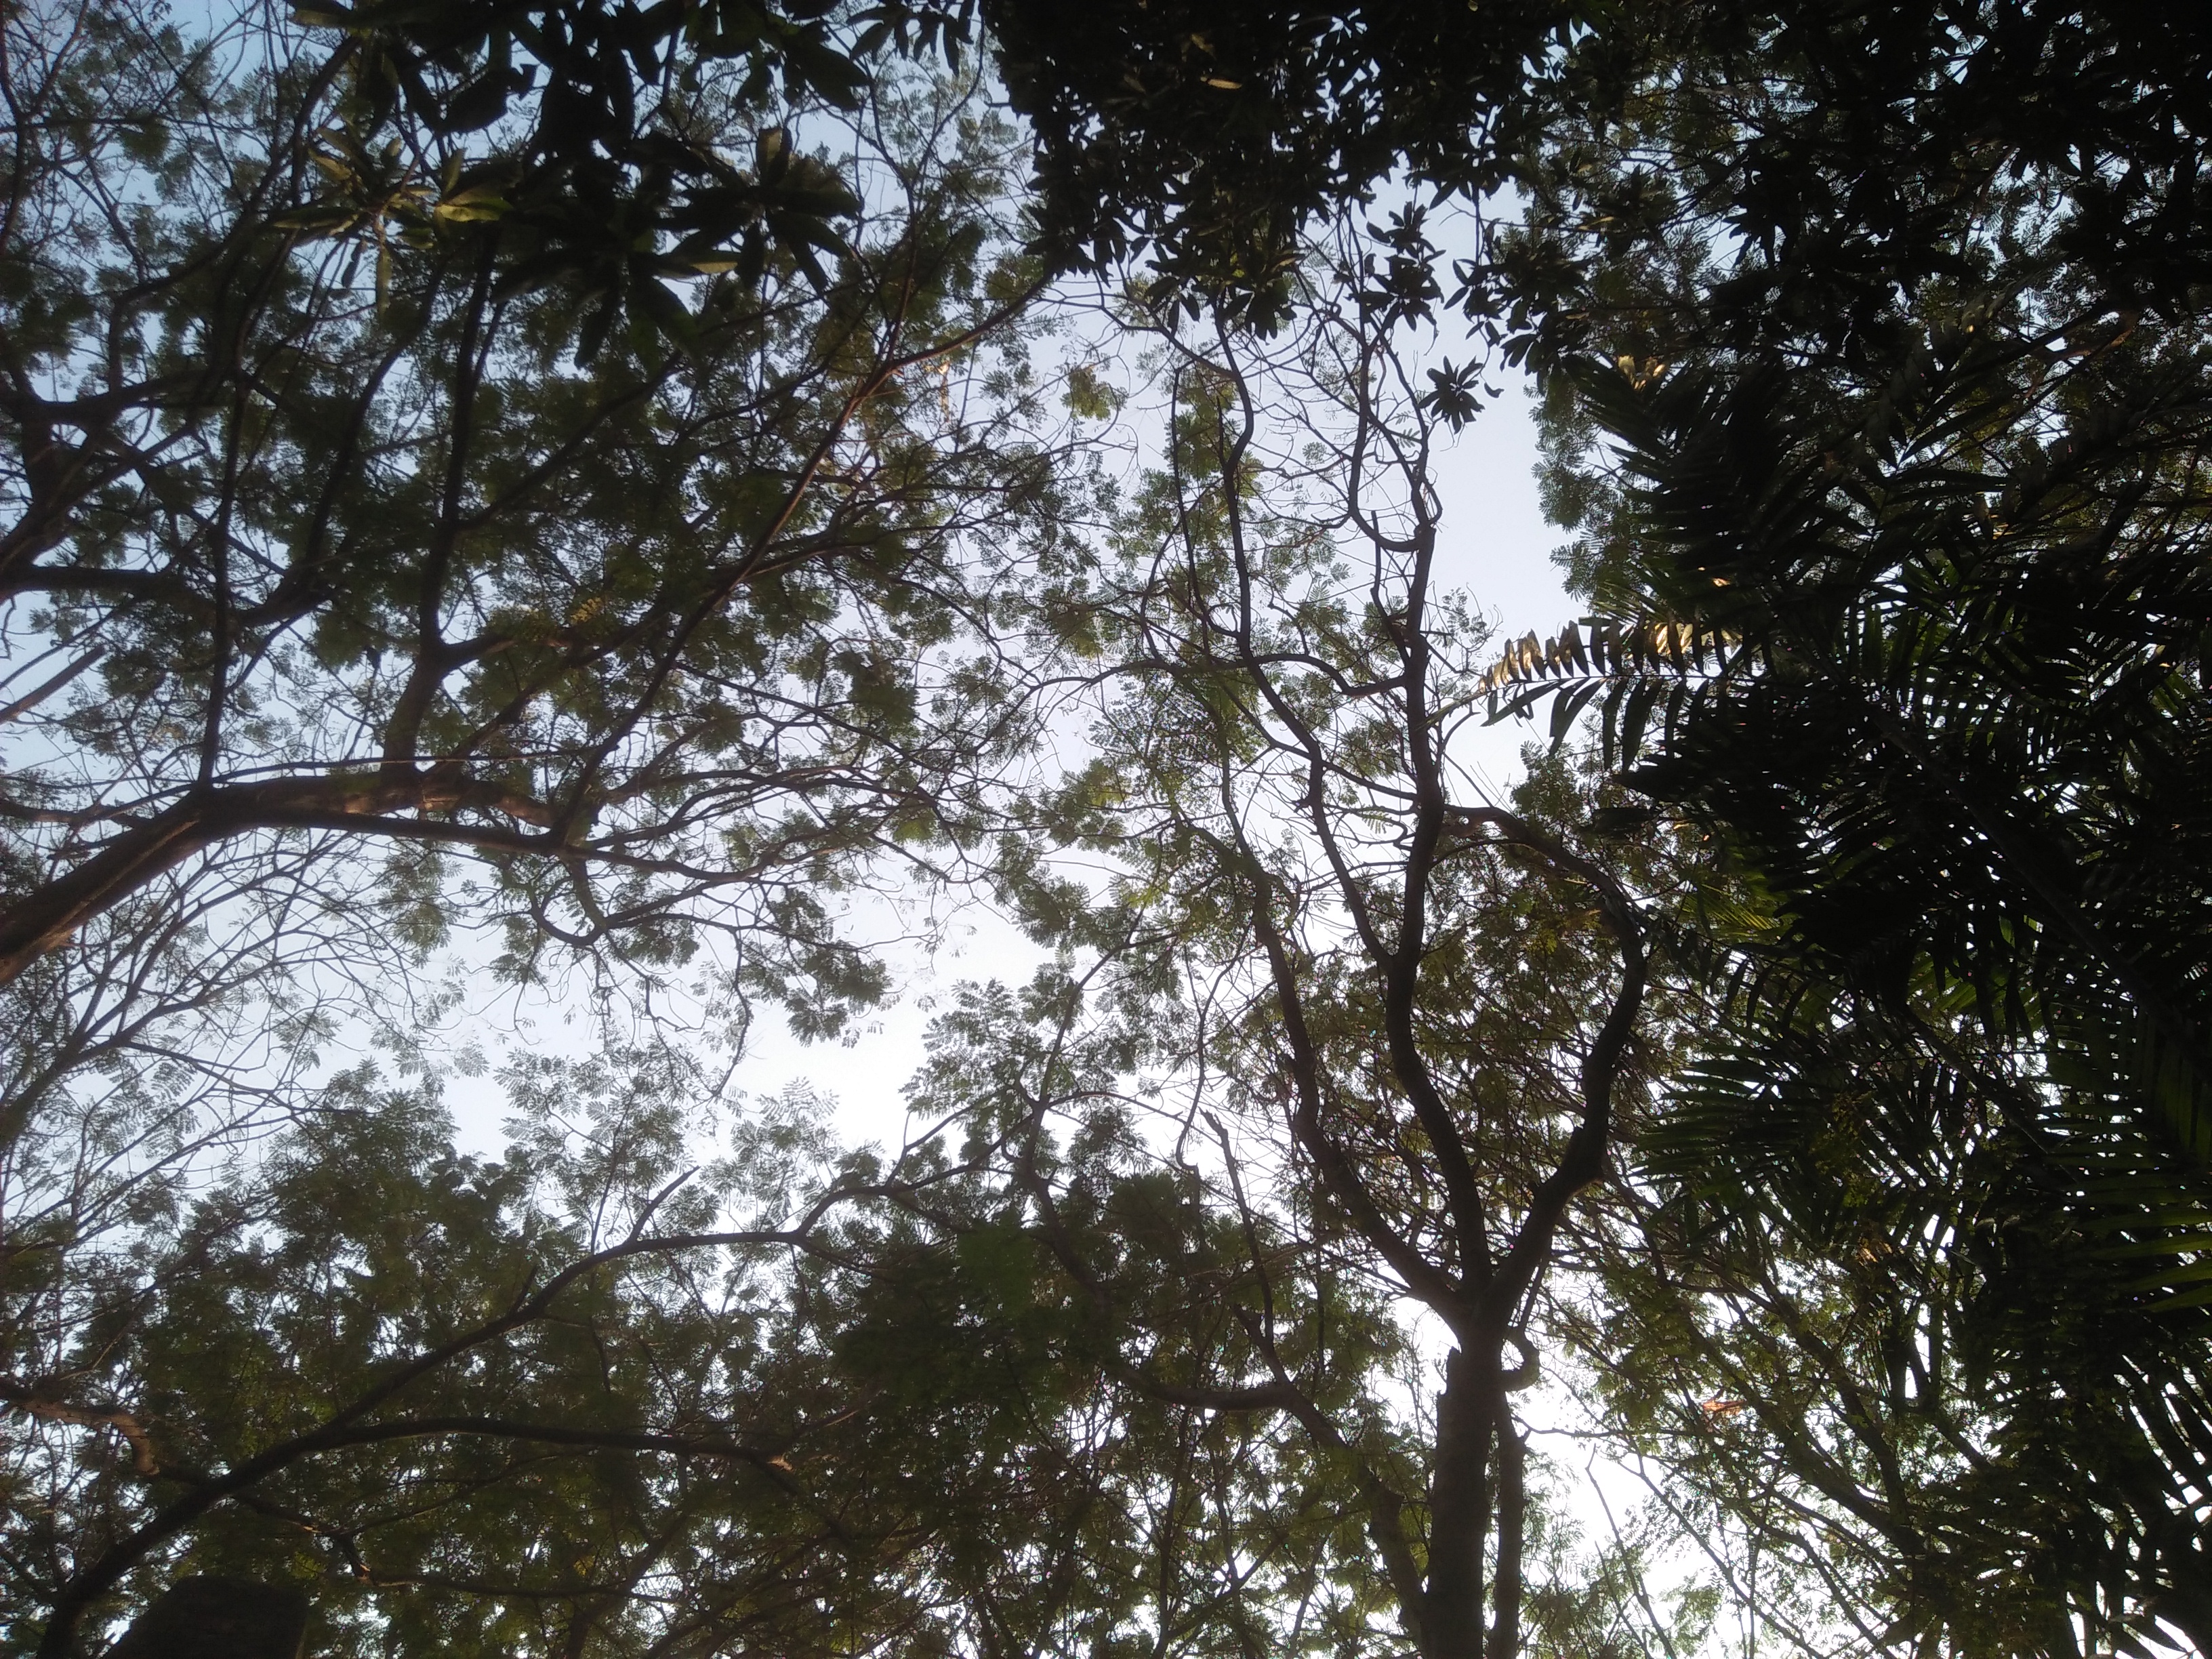
forest, tree, branch, vegetation, sky, woody plant, natural environment, plant, leaf, biome, botany, tropical and subtropical coniferous forests, trunk, temperate broadleaf and mixed forest, sunlight, old growth forest, jungle, twig